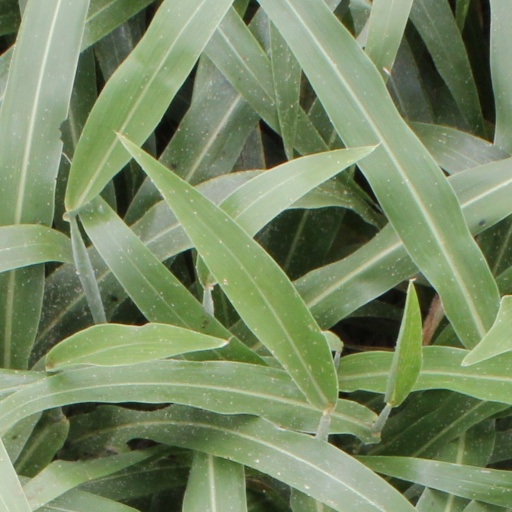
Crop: sorghum